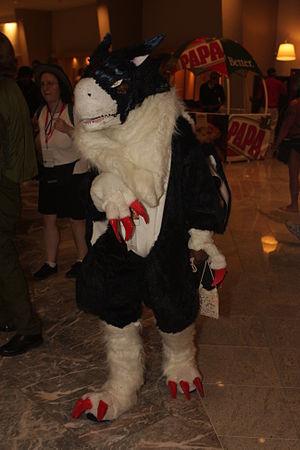
Cosplay de Dorugamon (Digimon).
Cet article est une liste non exhaustive, des lettres A à K, regroupant toutes les espèces de digimon, ainsi que d'autres formes de vies numériques, recensées dans la franchise japonaise Digimon, créée par Akiyoshi Hongo. Dans l'anime, ces créatures sont généralement décrites comme étant des monstres composés de données, résidant dans un univers parallèle nommé le digimonde. Une nouvelle forme de digimon fait son apparition en 2016, appelée Appli Monster ; ces créatures sont créées et modifiées à partir d'applications mobiles.